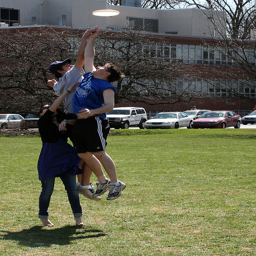
A group of young people playing a game of frisbee.
There are three people playing with a frisbee
A group of people trying to catch a frisbee.
A bunch of people playing with a ball on a field.
Some people playing with a disc in a grassy field.